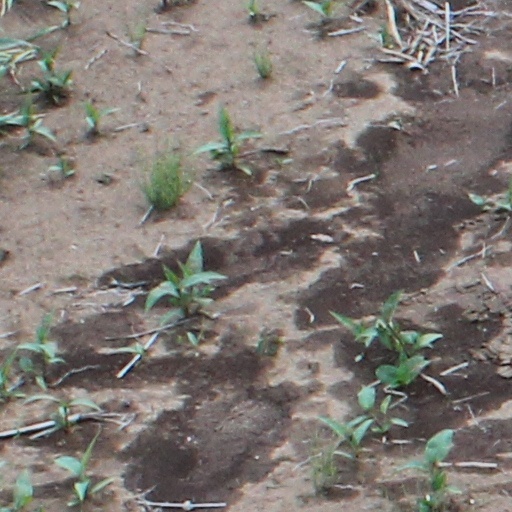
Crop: wheat